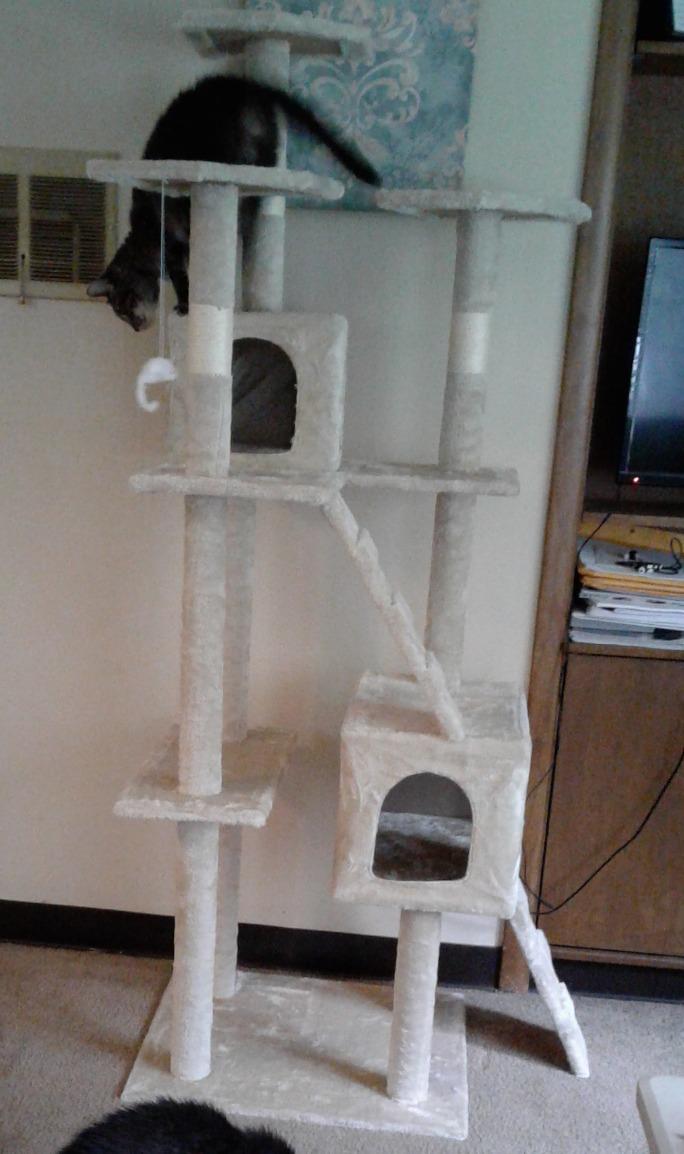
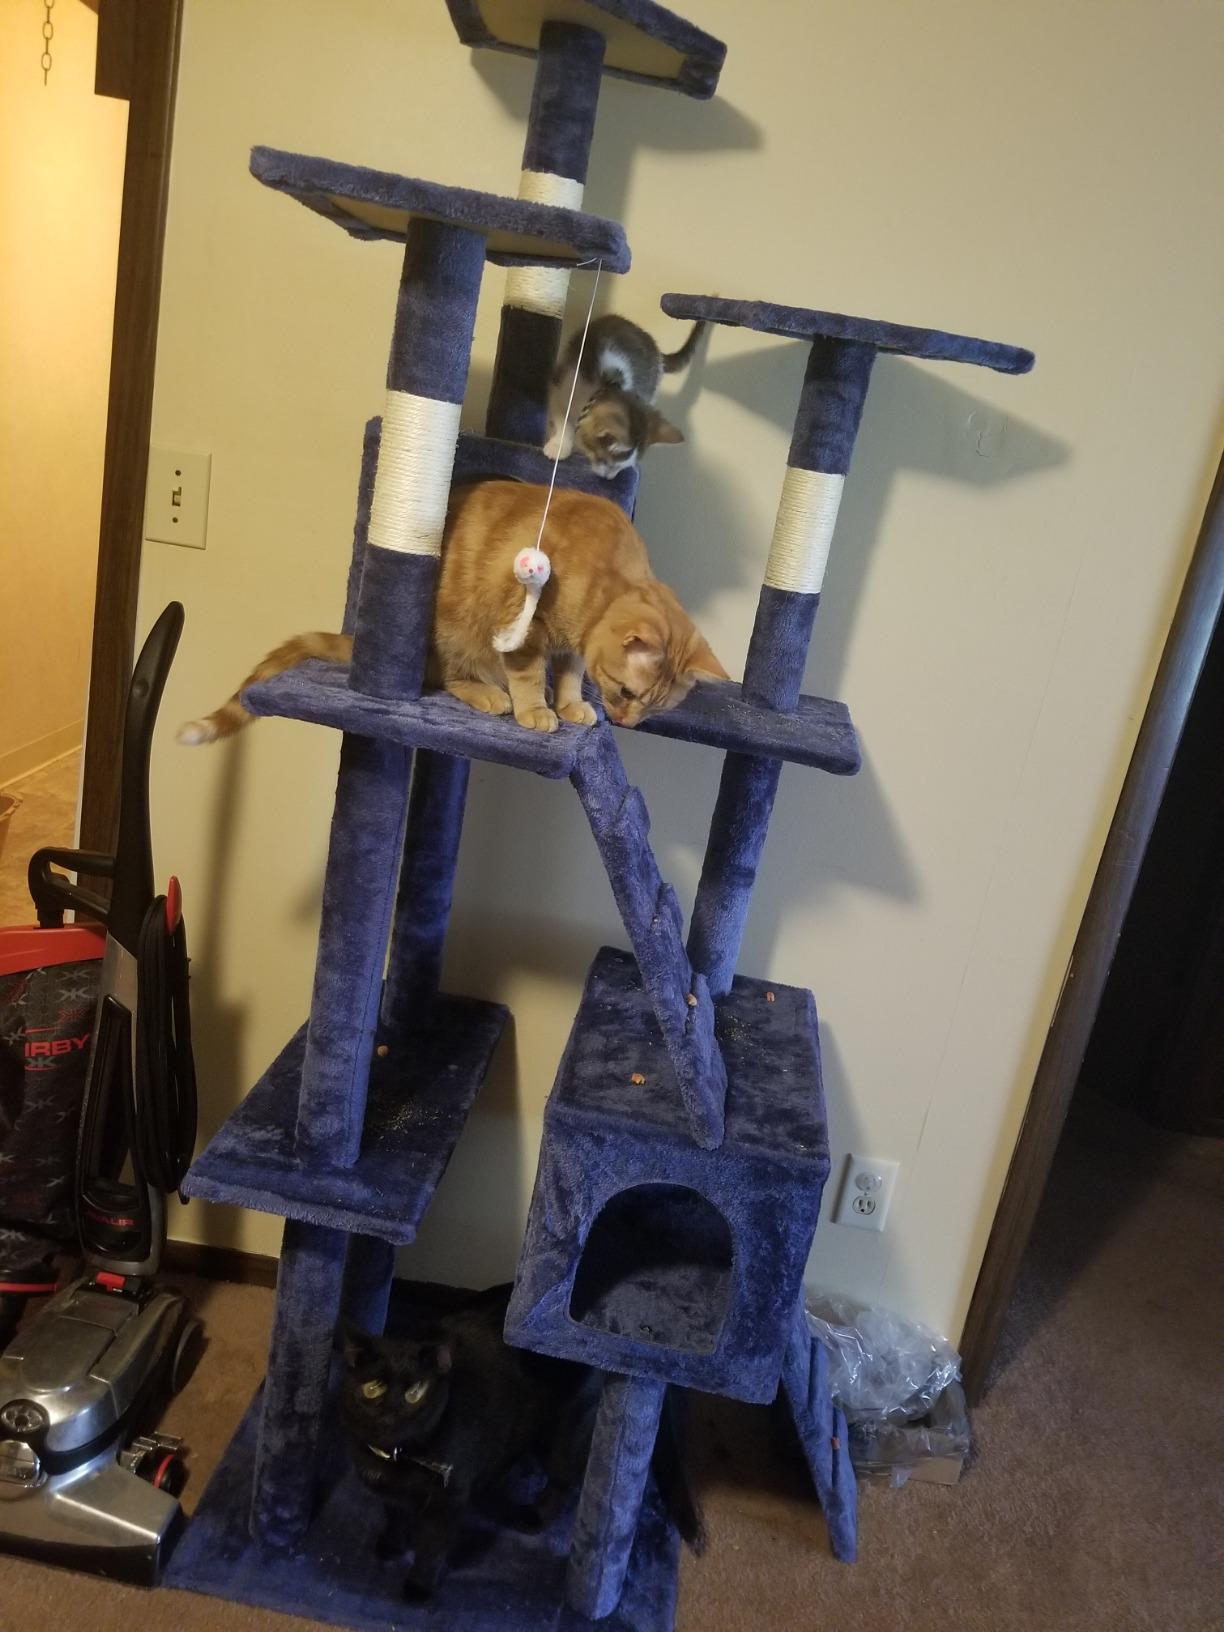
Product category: items_cat tree
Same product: no